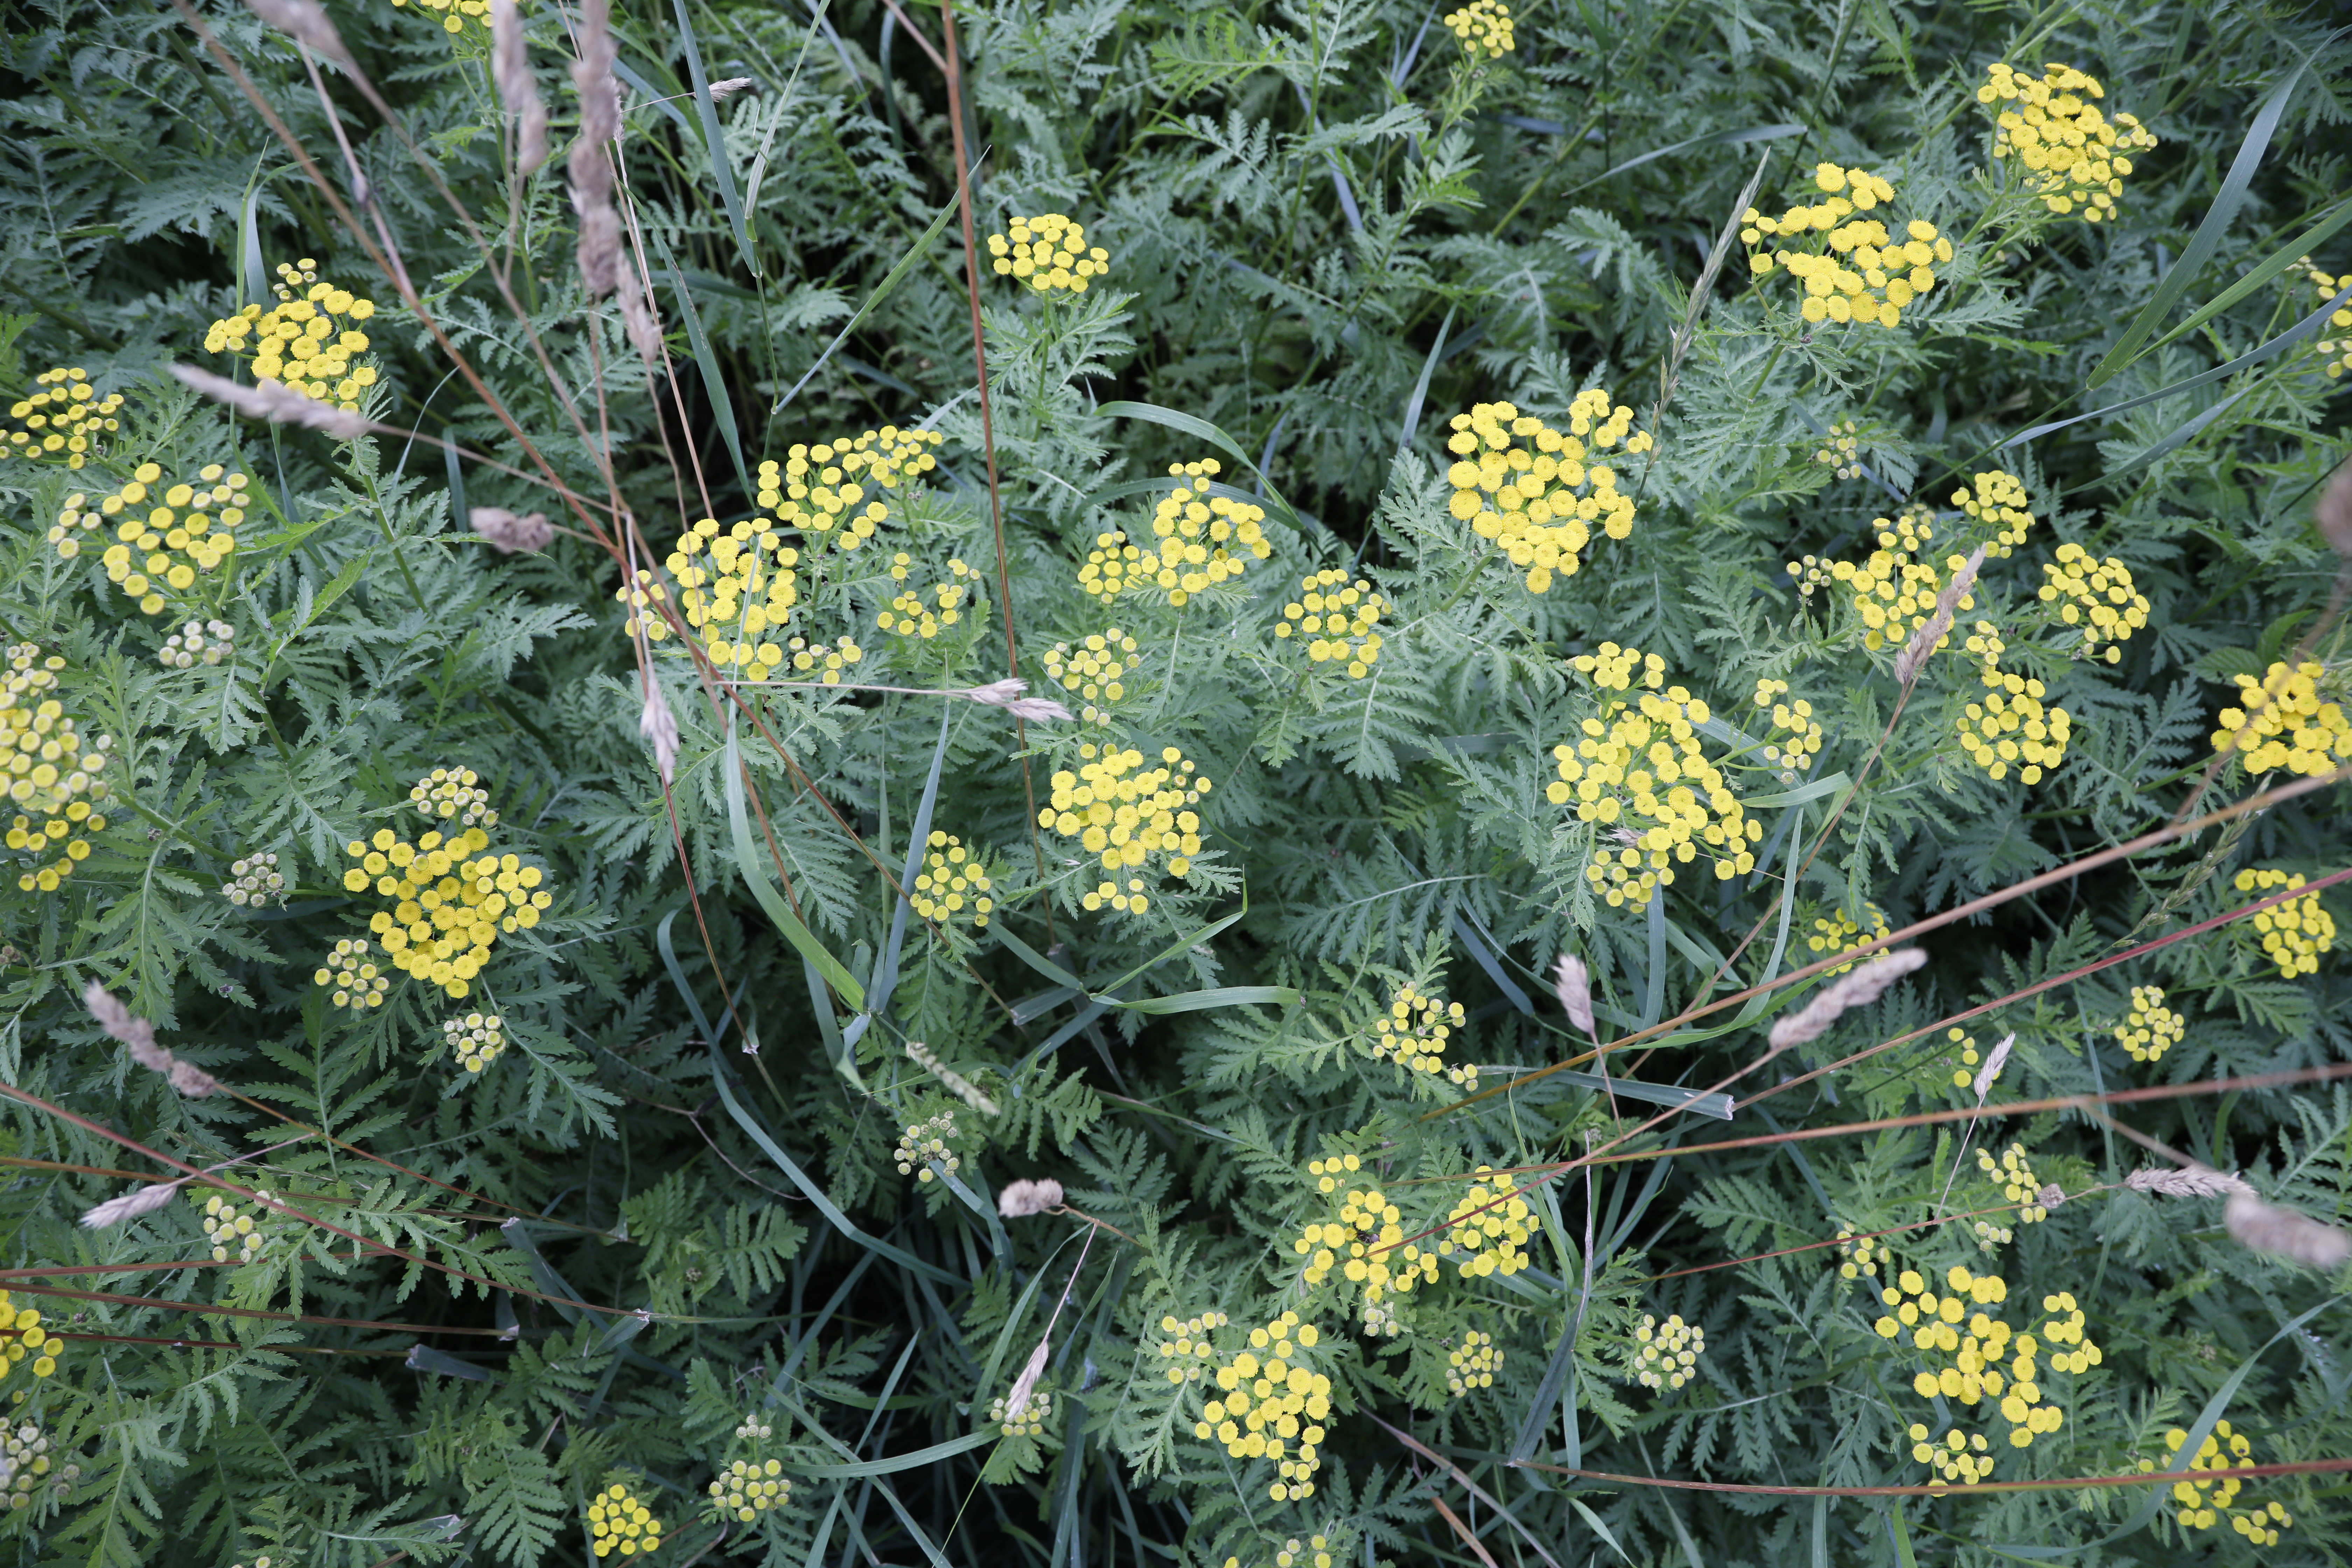
Plant species: Tanacetum vulgare